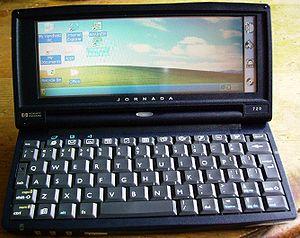
Un Handheld PC Jornada 720, tournant sous HPC2000 et utilisant Gigabar pour imiter le look de Windows XP
Le Jornada était une ligne d'assistants personnels ou PDA créée par HP. Le Jornada était une grande ligne de produits qui incluait des PC de poches ou Handheld PCs et des PDA. Le premier modèle était le 820, qui sortit en 1998, et le dernier modèle était le 928, sortit en 2002 quand Compaq et HP fusionnèrent. La ligne Jornada fut remplacée par les populaires iPAQ. Tous les modèles de Jornada fonctionnaient sous Windows CE.